China Millennium Monument

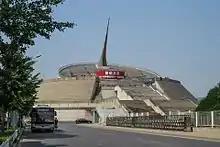
China Millennium Monument in June 2017

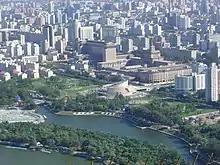
Millennium Monument, with its rotating platform pointing northeast, viewed from Beijing's Central Radio & TV Tower across Yuyuantan Park. The August 1st Building of the Central Military Commission and the Military Museum of the Chinese People's Revolution are visible behind the monument

The China Millennium Monument is a monumental complex centered around a structure that evokes both a monumental Chinese altar and a sundial. Associated with Jiang Zemin, it was championed from 1994 by CCP official . It was completed in 1999 ahead of the Millennium celebrations, for which it was the principal Chinese venue. Since 2006, it has housed the Beijing World Art Museum.